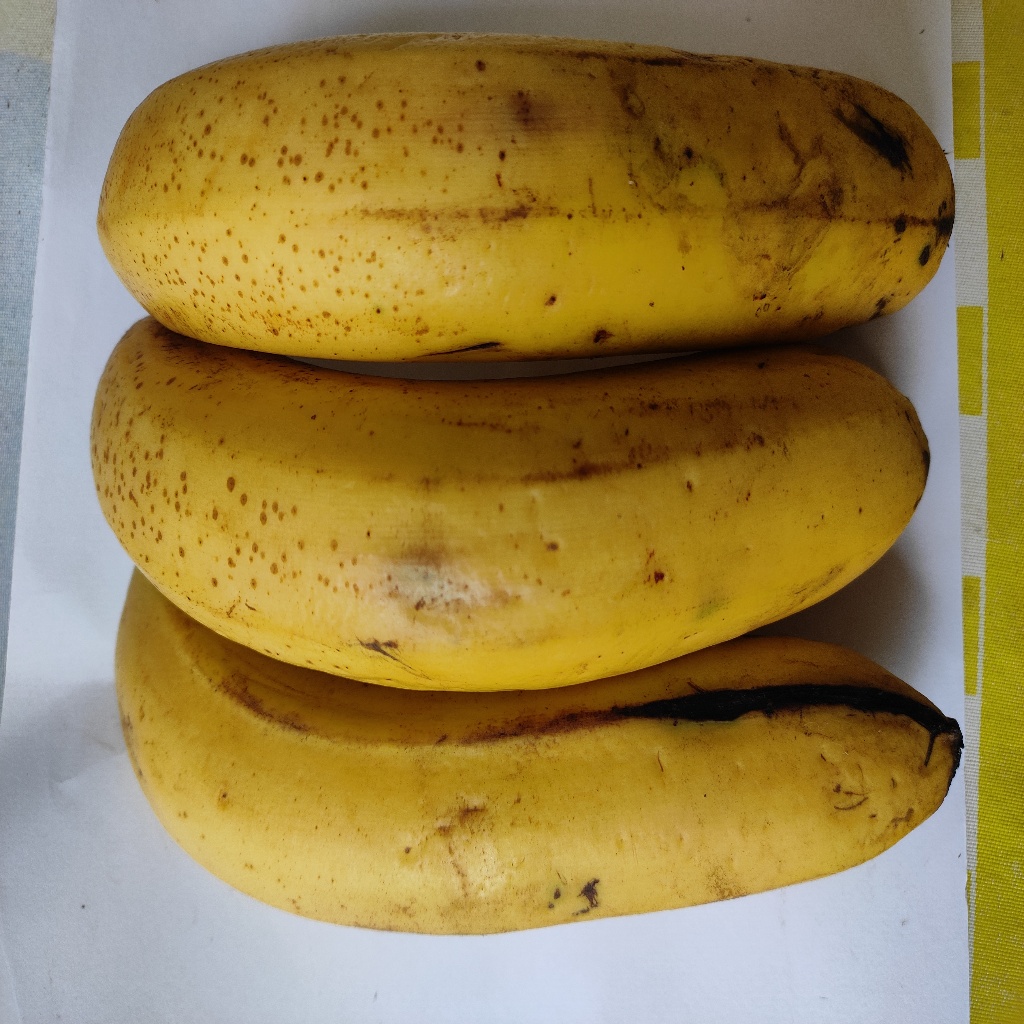
Crop: banana
Quality class: Class_A